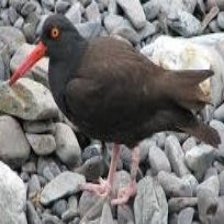
Species: AFRICAN OYSTER CATCHER
Scientific name: HAEMATOPUS MOQUINI
ImageNet parent category: oystercatcher